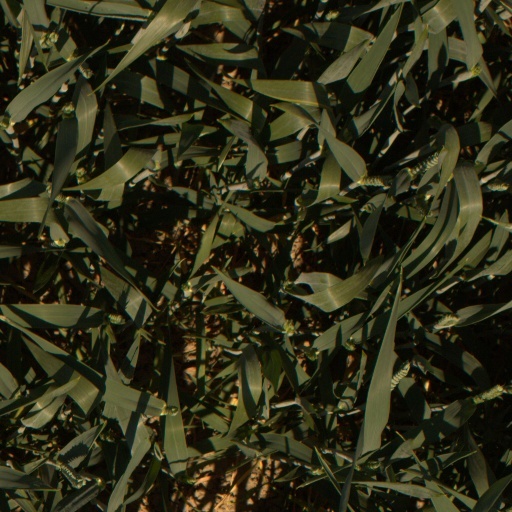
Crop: wheat